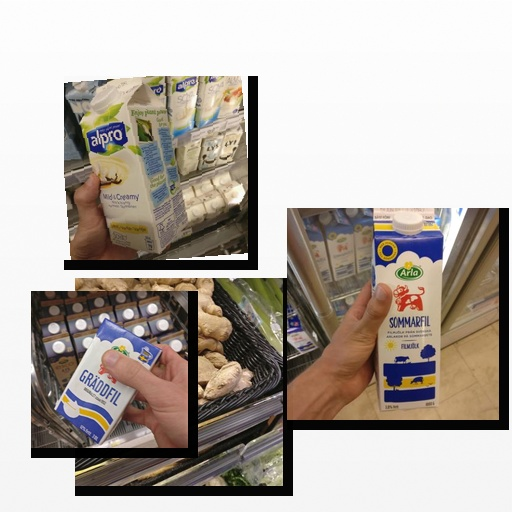
Food items: sour_cream, vanilla_soy_yogurt, sour_milk, ginger